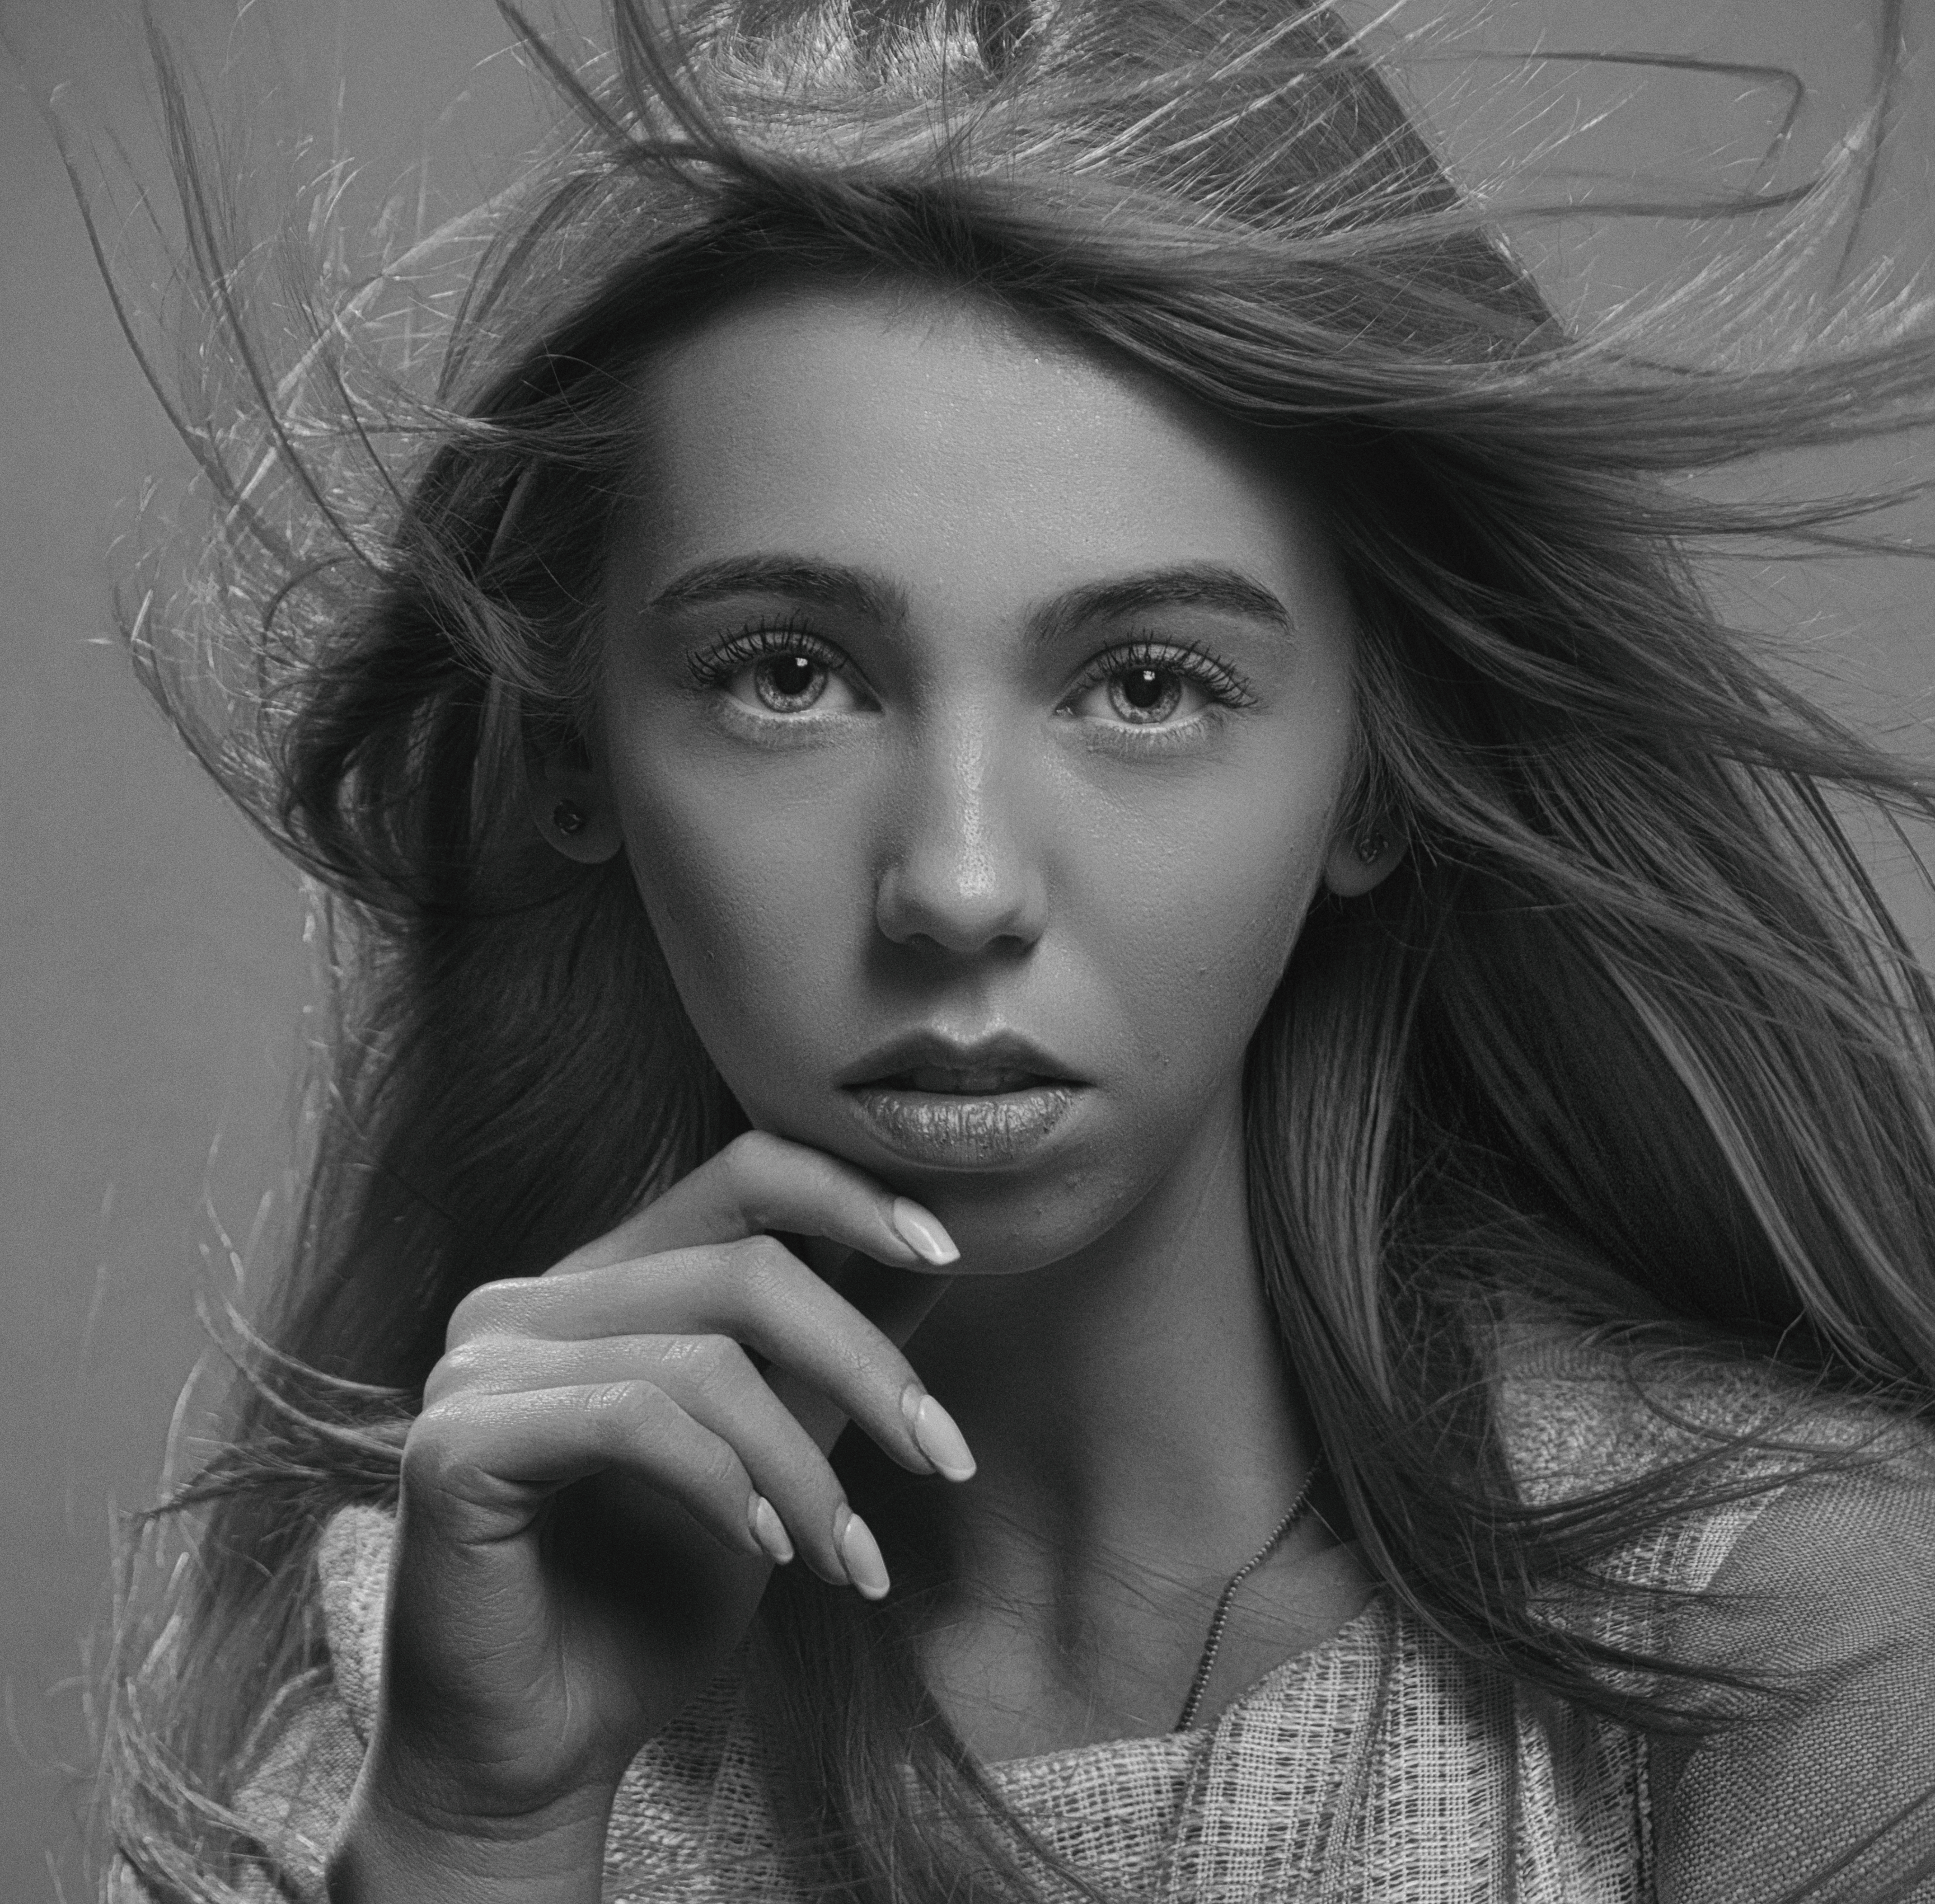
portrait, girl, body, retro, face, beautiful, look, studio, monochrome, donate, hair, head, lip, eyebrow, hairstyle, shoulder, eye, facial expression, eyelash, mouth, white, organ, human, black, flash photography, jaw, lipstick, black and white, iris, makeover, gesture, style, cool, hat, eye liner, black hair, monochrome photography, fashion model, layered hair, beauty, long hair, youth, art model, fashion design, Step cutting, blond, cosmetics, illustration, close up, brown hair, eyewear, electric blue, jewellery, fashion accessory, headpiece, stock photography, nail, eye shadow, mascara, eyelash extensions, feathered hair, portrait photography, fur, necklace, hair coloring, retro style, photo shoot, photography, vintage clothing, model